Pauline Philip

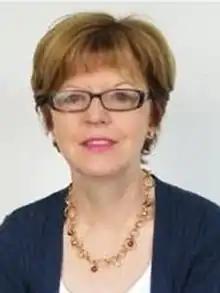
Pauline Philip

Pauline Mary Philip, DBE, is a former nurse and an executive in the National Health Service in the UK.